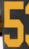
Number: 5